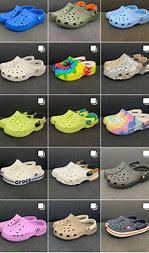
Brand: Crocs
Model: 100